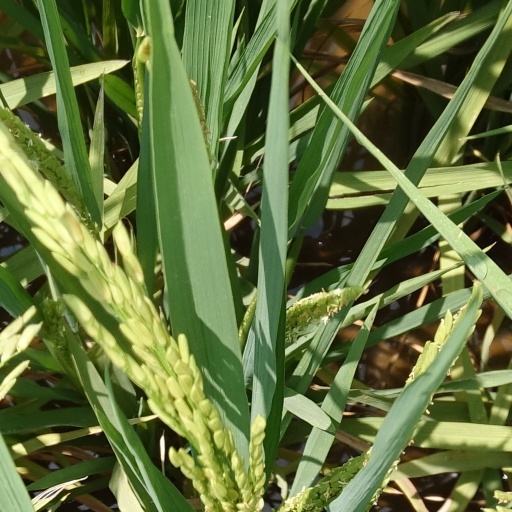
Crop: rice